List of sports

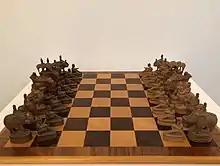
Chaturanga, parent of many strategy board games

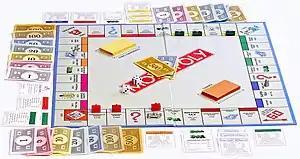
A game of Monopoly

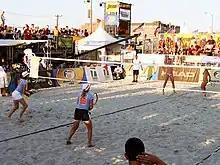
Beach tennis

Sports using guns (firearms, air guns, etc.).